Mercedes-Benz MB700

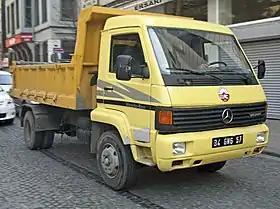
Mercedes-Benz MB800 (Turkey)

The Mercedes-Benz MB700 is a medium-sized cab-over truck designed and produced by PT German Motor Manufacturing in Indonesia since June 1994. The MB700 was specifically designed for the Asian markets. Its rough road capabilities also made it suitable for sale across Africa and the Middle East. It was eventually assembled and sold in several additional countries. The Turkish assembly, by Mercedes-Benz Türk A.Ş, commenced in June 1996. This was also the time that the facelifted MB800 model arrived. The truck was discontinued in 2002.